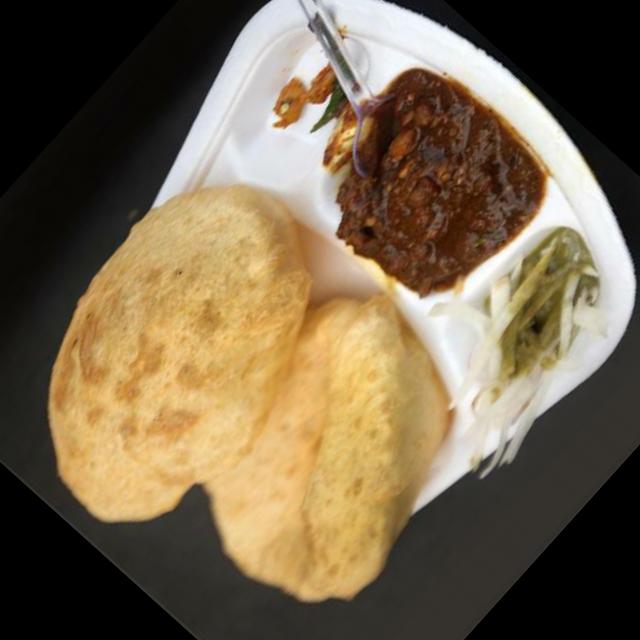
Dish: chole_bhature